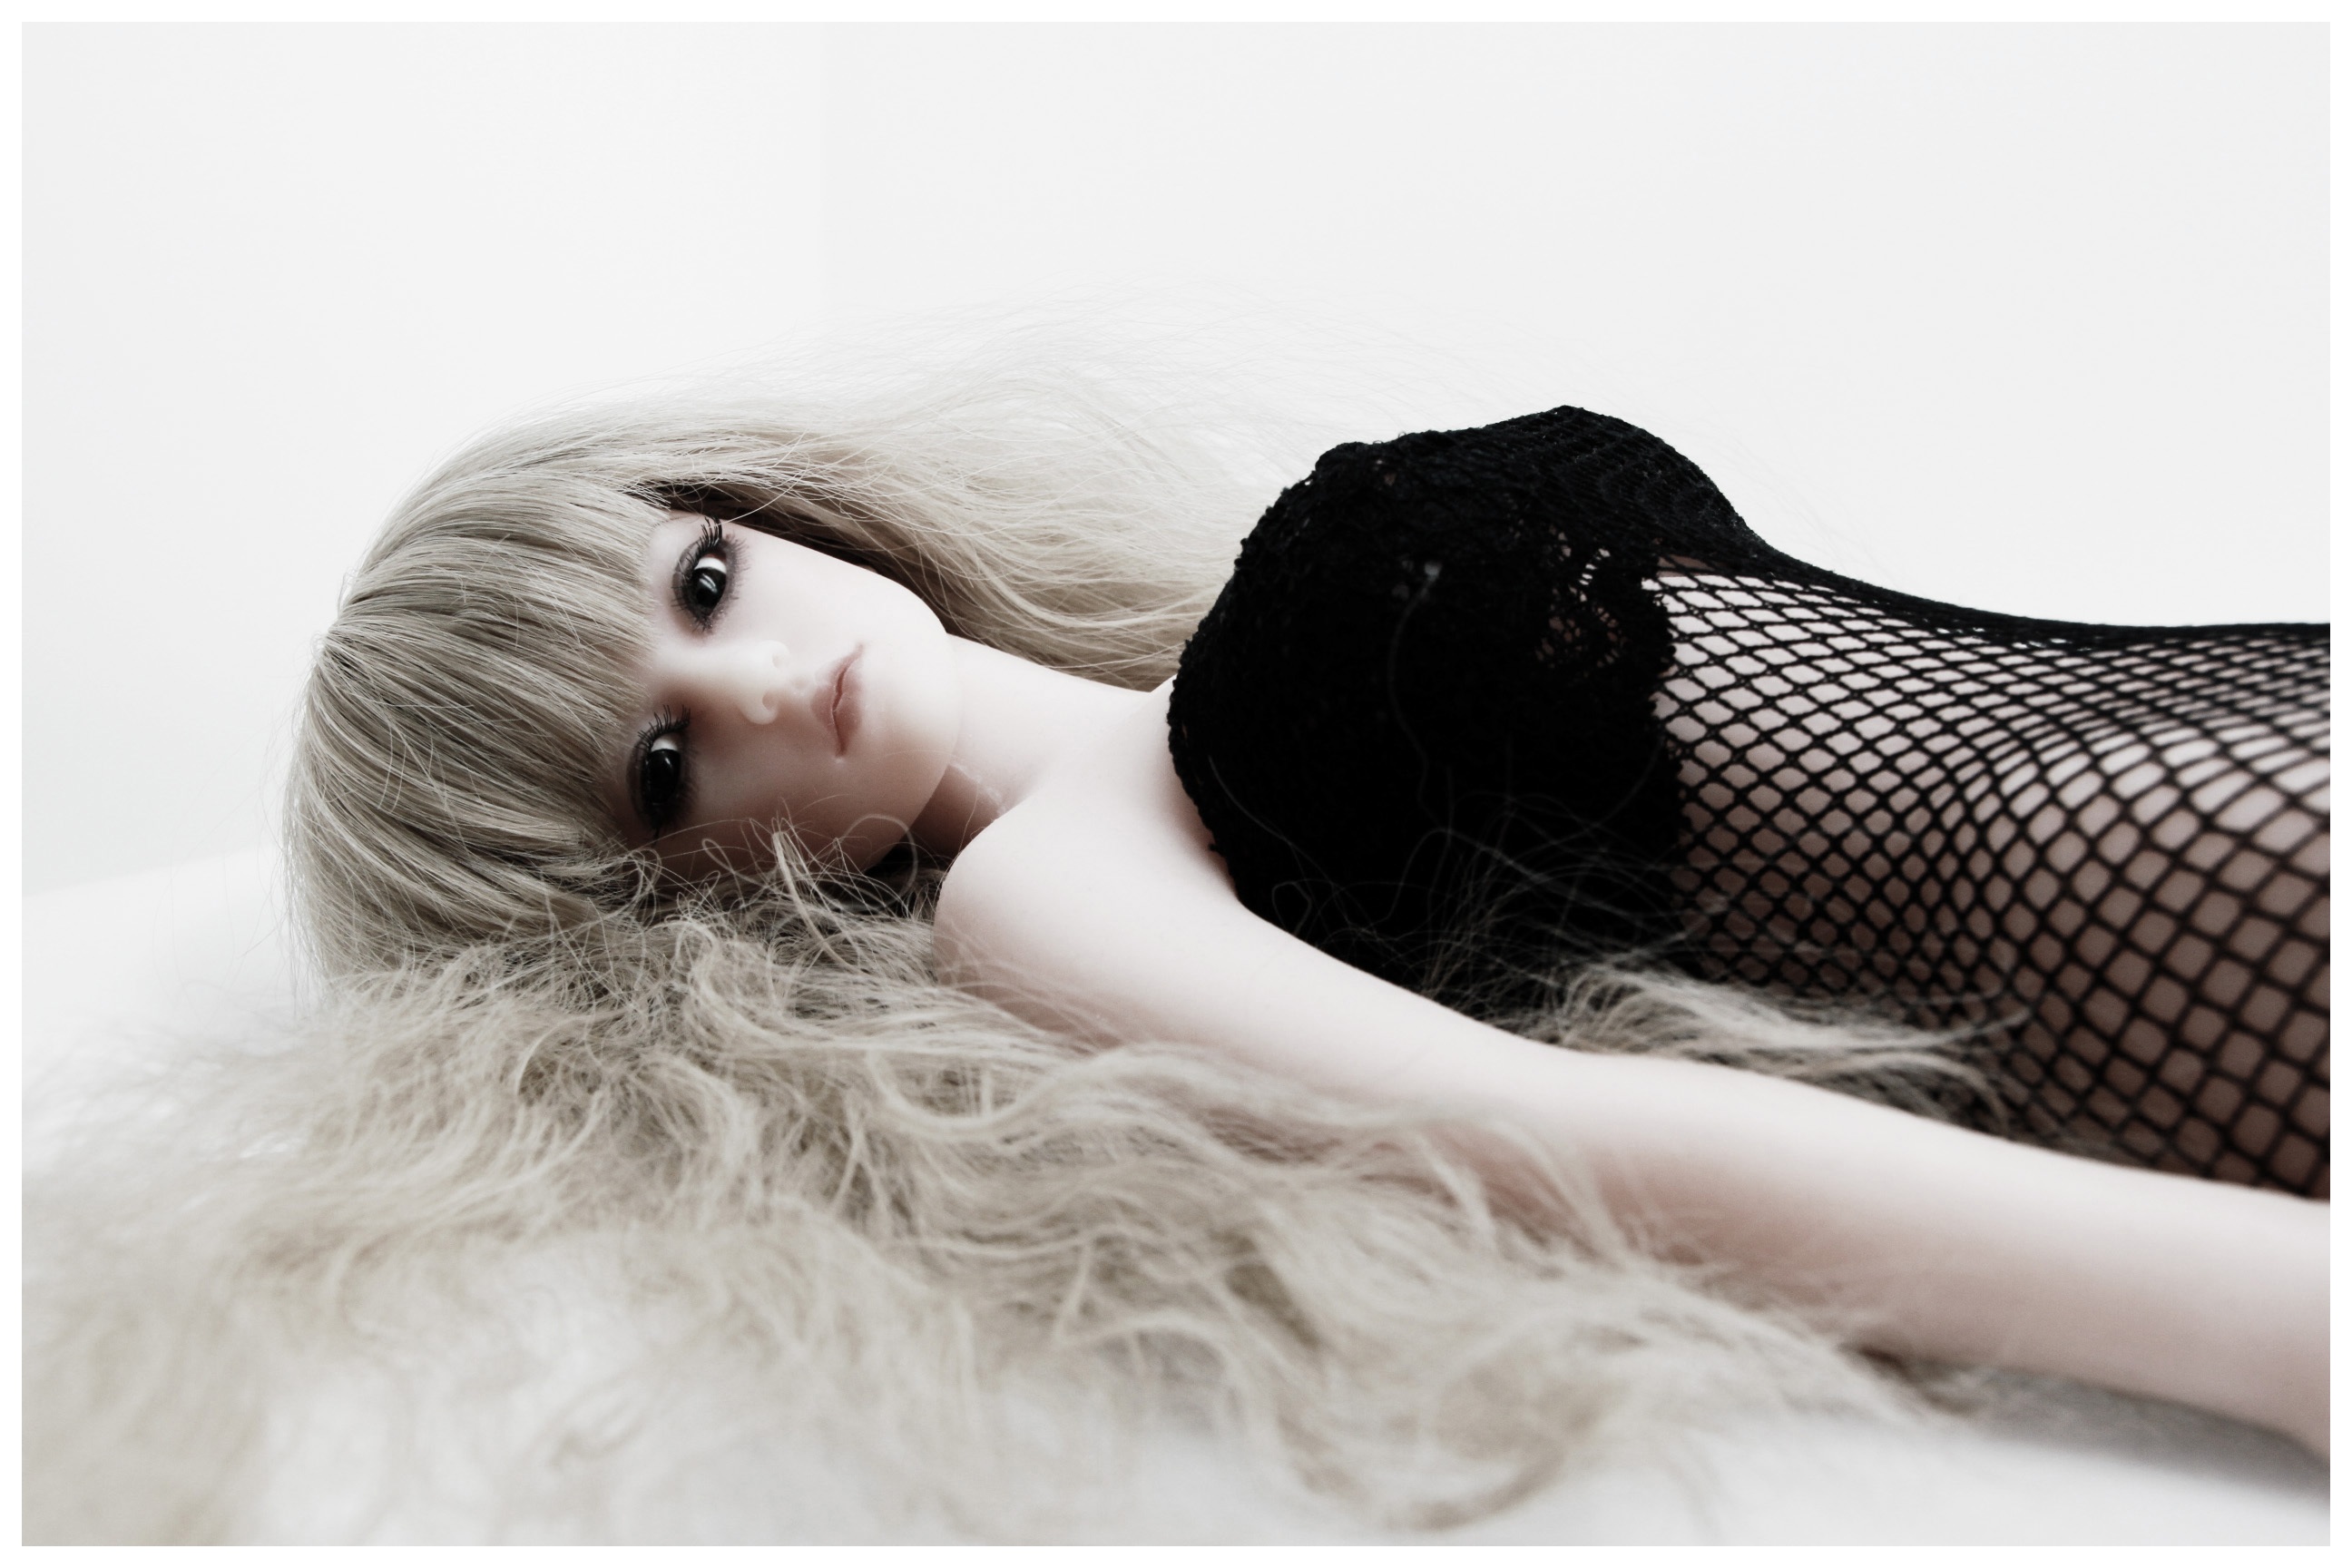
hair, female, fur, model, clothing, toy, hairstyle, long hair, textile, doll, dress, beauty, sexy, display dummy, erotic, photo shoot, fishnet stockings, portrait photography